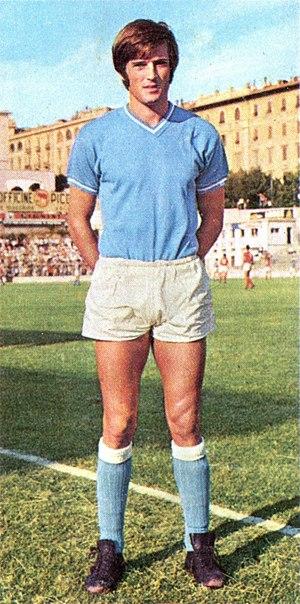
Giovanni Improta est un footballeur italien.